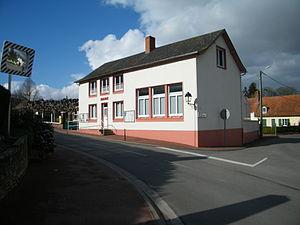
La mairie.
Caours est une commune française située dans le département de la Somme en région Hauts-de-France..